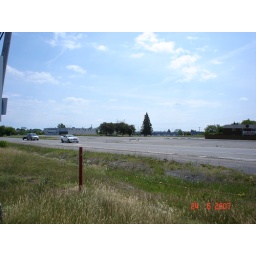
We are in the parking lot across the highway where part of the flea market once stood.